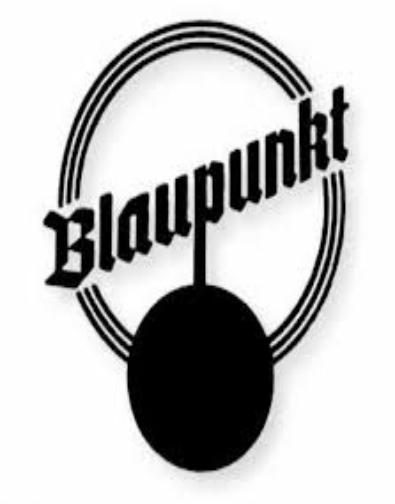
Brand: Blaupunkt
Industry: Electronic